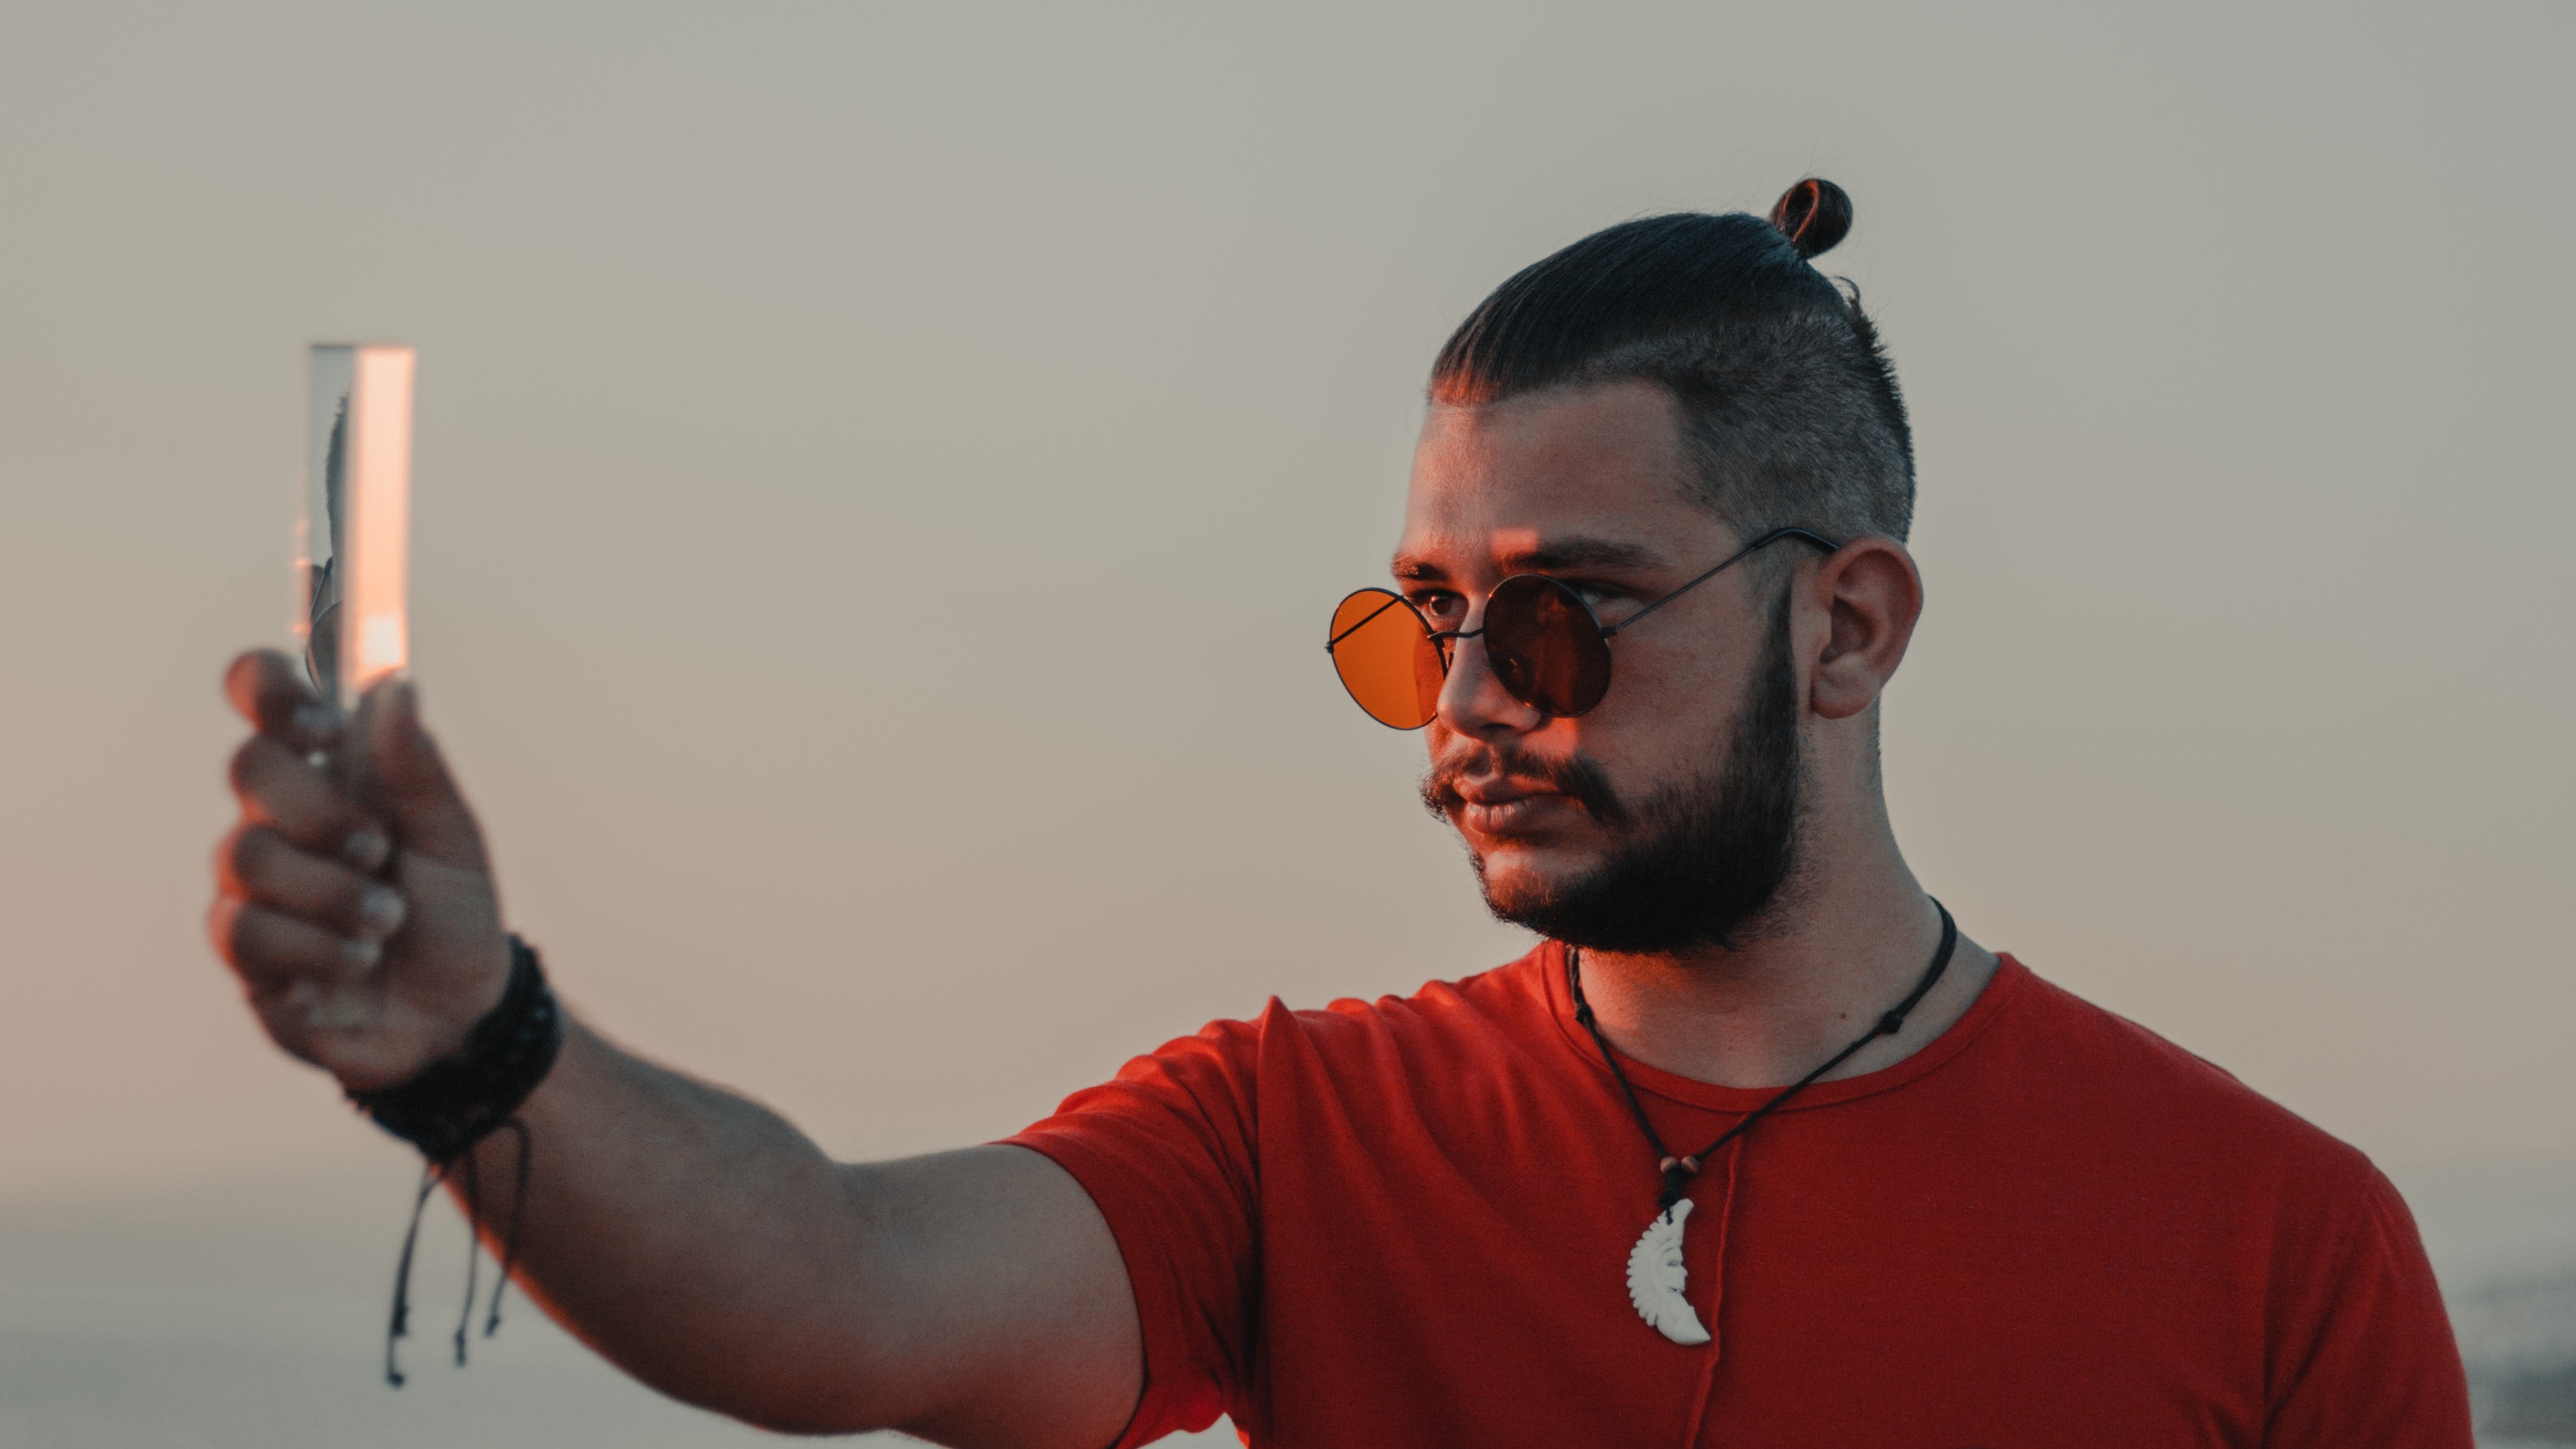
eyewear, glasses, gesture, facial hair, vision care